Duchy of Nassau

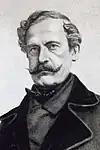
August Ludwig zu Sayn-Wittgenstein-Berleburg, Chief Minister of Nassau (1852–1866)

After the collapse of the Frankfurt Parliament, there was conflict between Prussia, Austria, and the smaller German states. The Duchy of Nassau was among the small German principalities which supported the Prussians and their plans to convoke a Union Parliament at Erfurt. On 3 December 1849, the Ducal government oversaw elections for this body in the four Nassau districts, using Prussian three-class franchise